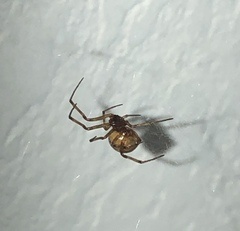
Species: Parasteatoda_tepidariorum